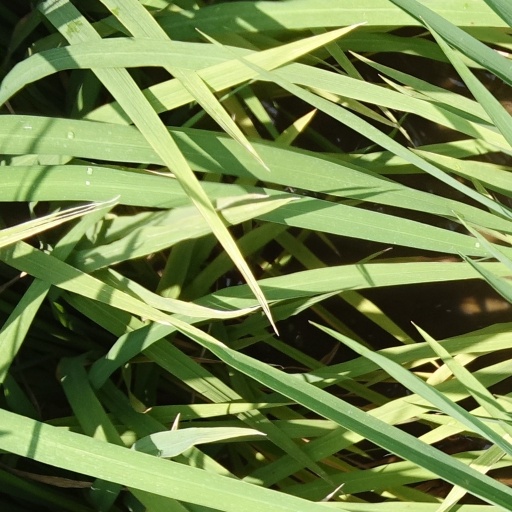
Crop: rice